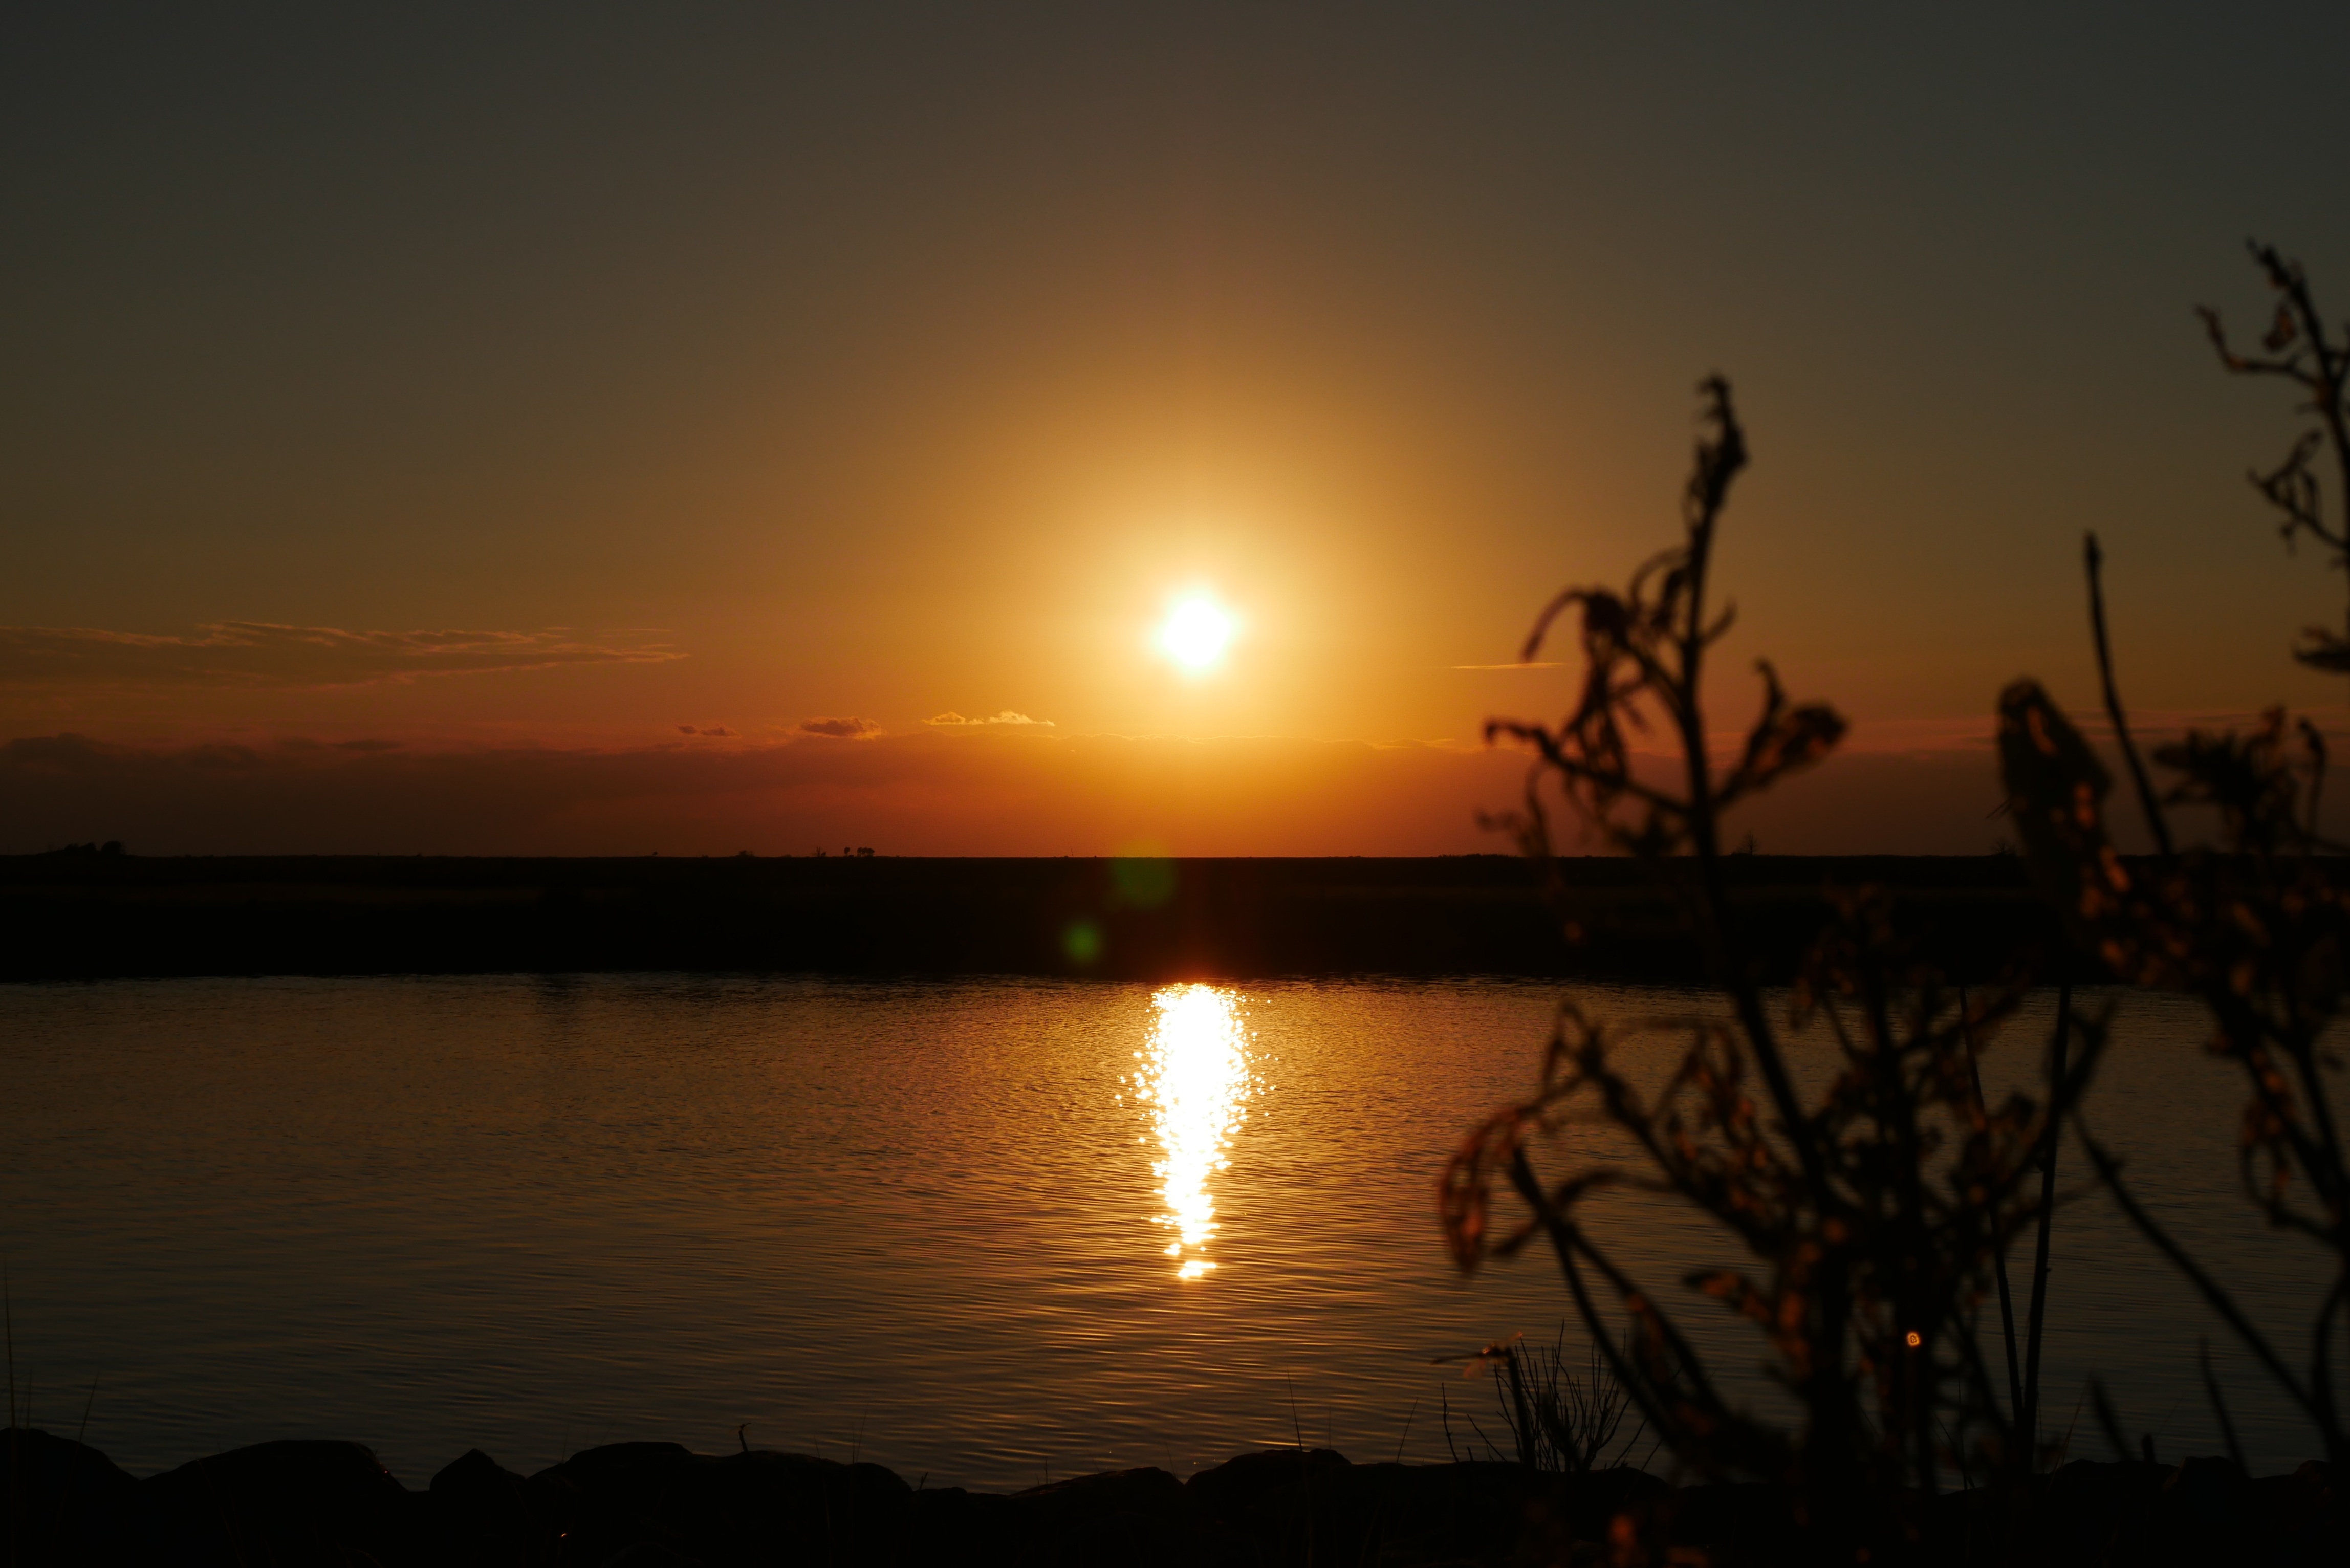
sea, horizon, sun, sunrise, sunset, sunlight, morning, dawn, dusk, evening, reflection, afterglow, red sky at morning